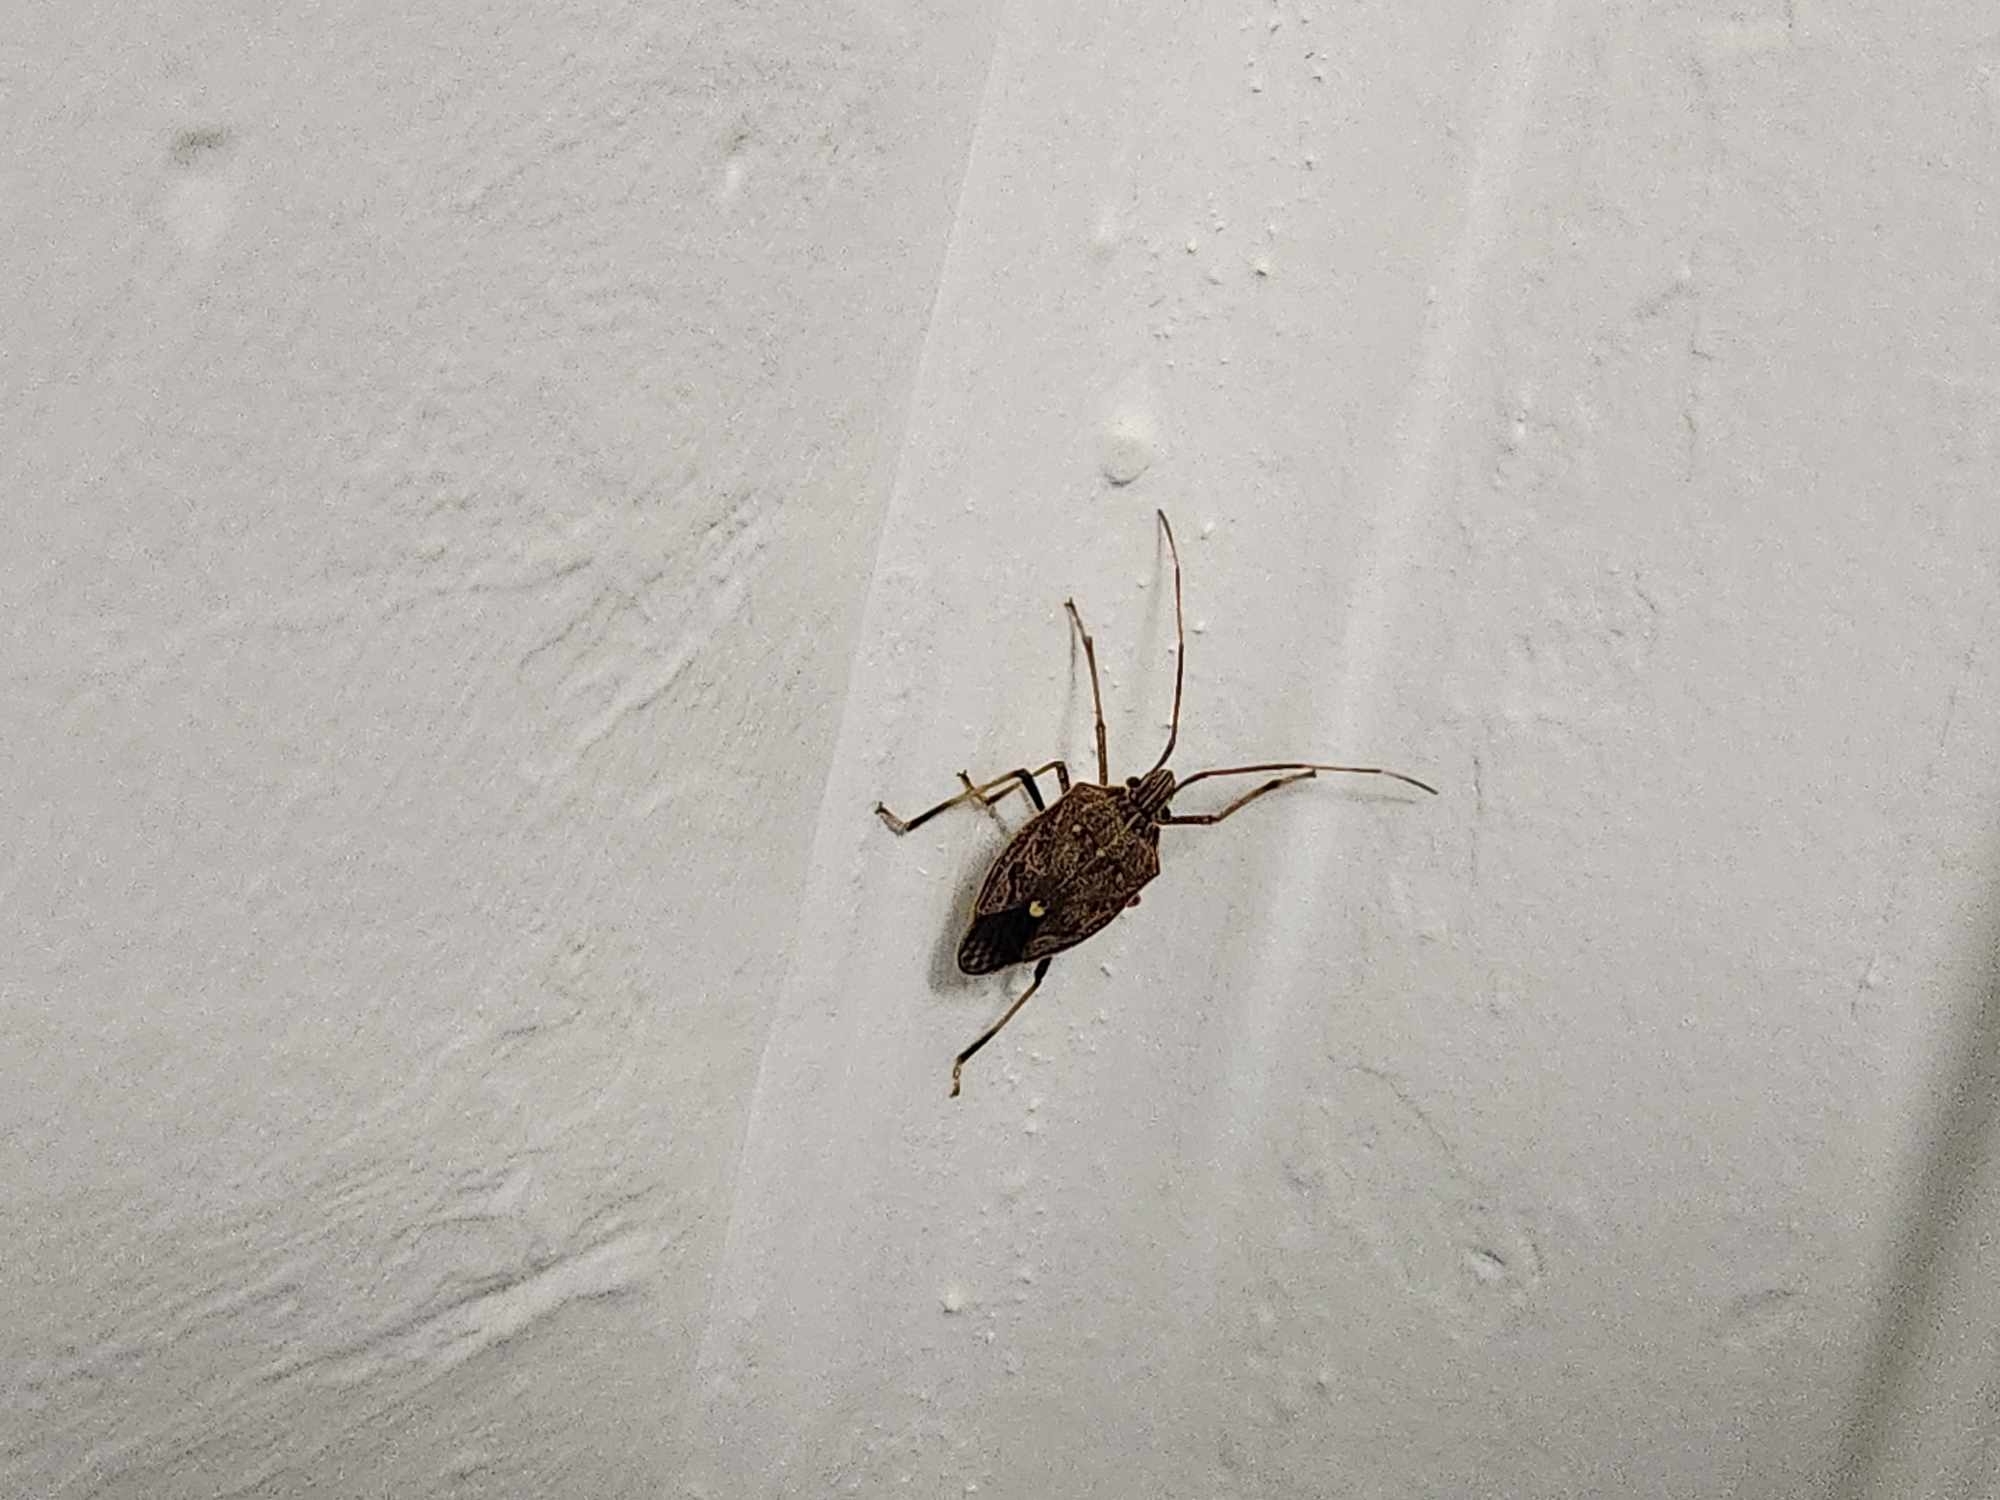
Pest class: stink_bug